Electron hole

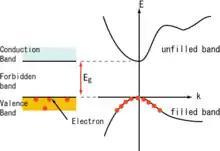
A semiconductor electronic band structure (right) includes the dispersion relation of each band, i.e. the energy of an electron "E" as a function of the electron's wavevector "k". The "unfilled band" is the semiconductor's conduction band; it curves upward indicating positive effective mass. The "filled band" is the semiconductor's valence band; it curves downward indicating negative effective mass.

The analogy above is quite simplified, and cannot explain why holes in semiconductors create an opposite effect to electrons in the Hall effect and Seebeck effect. A more precise and detailed explanation follows.